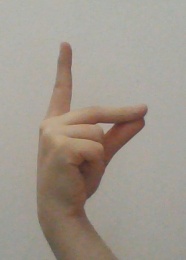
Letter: ta